David Alan Rosenberg

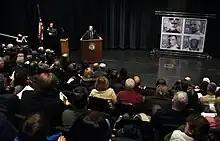
Rosenberg speaking at ceremony at the U.S. Navy Memorial, presenting "Distinguished Sailors" commemorative stamps

David Alan Rosenberg (born 1948) is a military historian, and was Admiral Harry W. Hill Chair of Maritime Strategy at the National War College from 1996 to 2003 and held the Class of 1957 Distinguished Chair of Naval Heritage at the United States Naval Academy in 2015–2016.